Steve McManaman

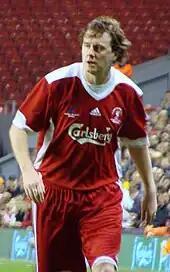
McManaman at a memorial match for Liverpool in 2009

In late 2006, McManaman joined production for the film, "", the sequel to "Goal!" By the time of release in 2007, McManaman had also become an associate producer of the film, and appears in the film as one of the coaching staff for Kuno Becker's lead character. McManaman was also active in promoting the film with star Anna Friel at its premiere.